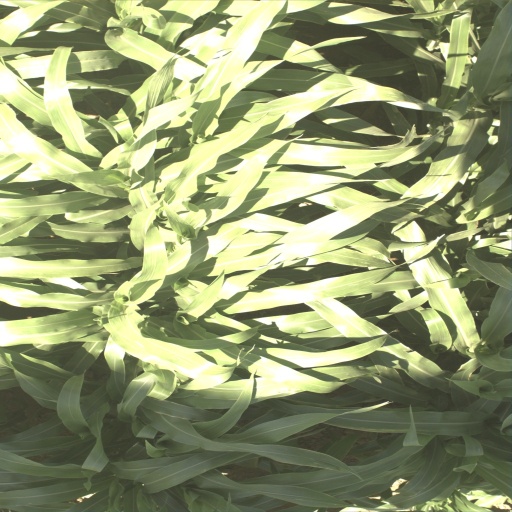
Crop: sorghum